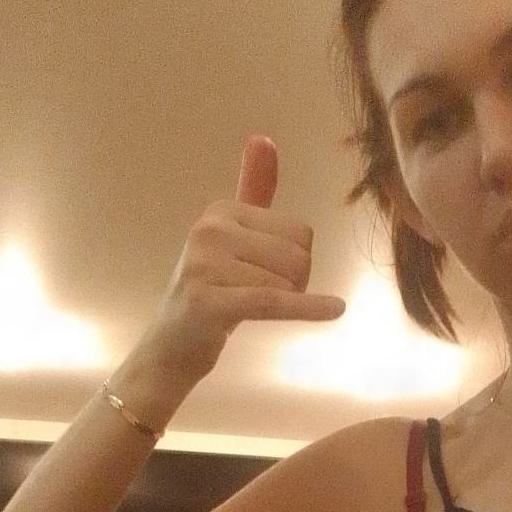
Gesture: call